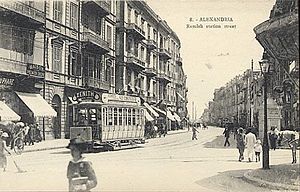
Alexandria Passengers Transport Authority / Historie
Sporvogn ved Ramleh Station i 1903.
Alexandria Passengers Transport Authority er et trafikselskab, der står for den kollektive trafik i den egyptiske storby Alexandria.